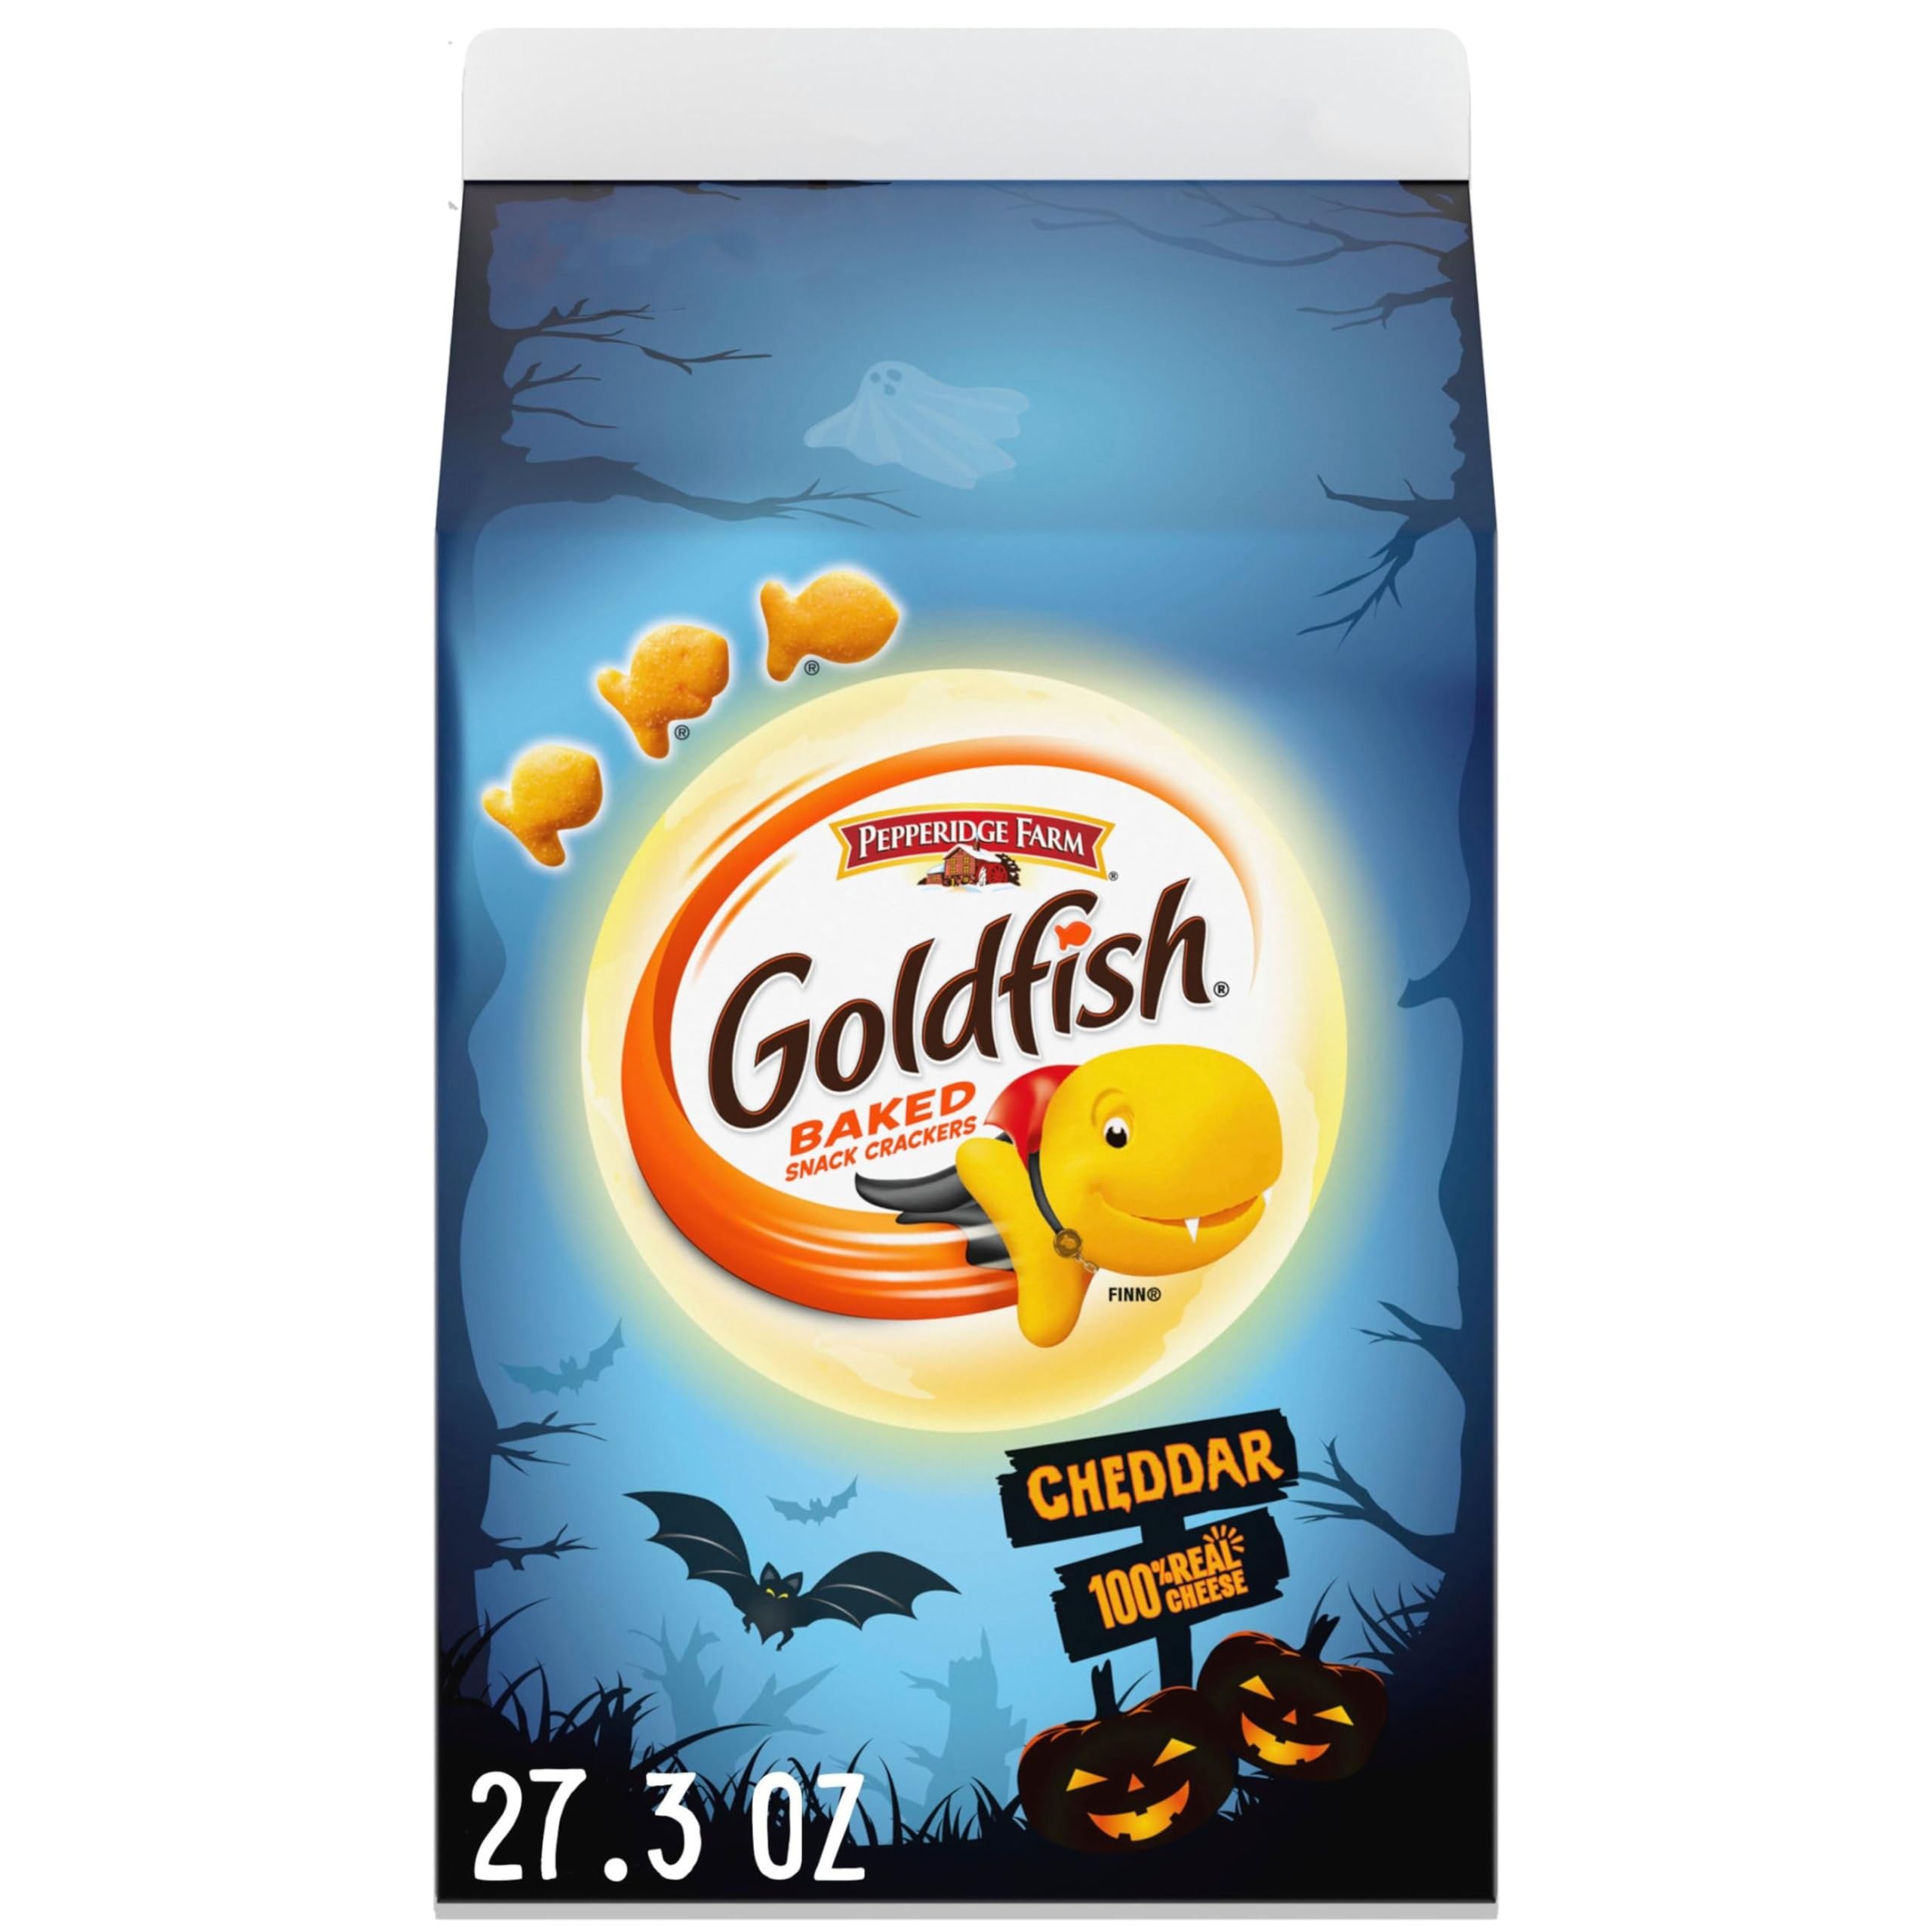
Item Name: Goldfish Cheddar Crackers, Snack Crackers, Halloween Edition, 27.3 oz carton
Bullet Point 1: BAKED WITH REAL CHEESE: Our Goldfish Cheddar snack crackers are a crunchable snack-time favorite, always baked with 100% real cheese
Bullet Point 2: HALLOWEEN SNACK: The great taste of Goldfish Cheddar snack crackers is perfect for Halloween parties and other fall activities
Bullet Point 3: A SNACK EVERYONE CAN FEEL GOOD ABOUT: This irresistible little snack is made with no artificial flavors or preservatives
Bullet Point 4: ALWAYS BAKED, NEVER FRIED: Keep crunchable Goldfish crackers around for a great anytime snack
Bullet Point 5: ADD EXCITEMENT TO YOUR MEALS: Add Goldfish Cheddar crackers to soups, sprinkle them on salads, or simply serve as a side to your lunchtime sandwich
Bullet Point 6: GO FOR THE HANDFUL: The 27.3-ounce carton of Goldfish crackers with a Halloween design gives you plenty for sharing at parties and other gatherings
Value: 27.3
Unit: Ounce

Price: 8.98